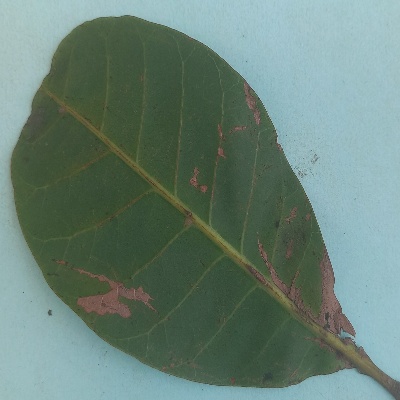
Crop: Cashew
Condition: anthracnose